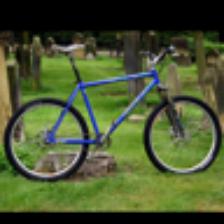
Label: NonHuman